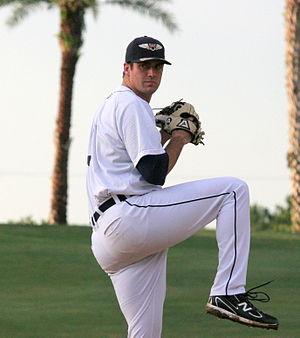
Brian Flynn est un lanceur gaucher des Ligues majeures de baseball jouant avec les Royals de Kansas City.